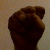
The image shows a hand gesture representing the letter 'S' in Indian Sign Language.